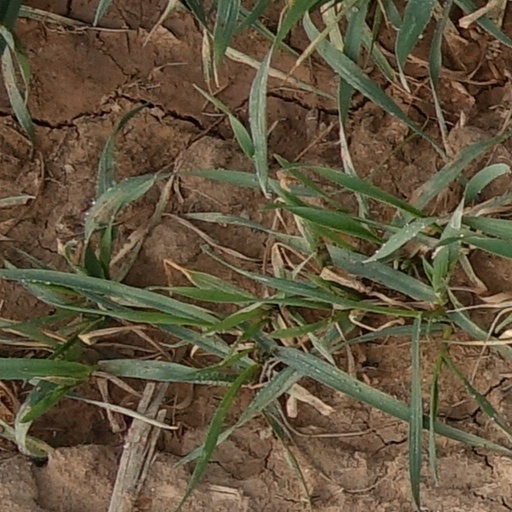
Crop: wheat